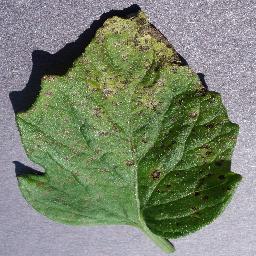
Label: Tomato___Septoria_leaf_spot